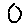
Label: 0